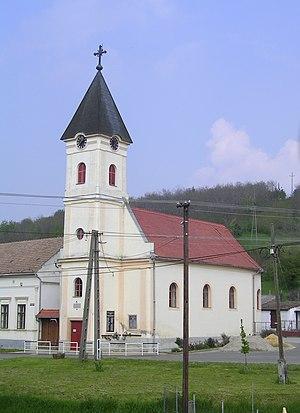
Liptód est un village et une commune du comitat de Baranya en Hongrie.